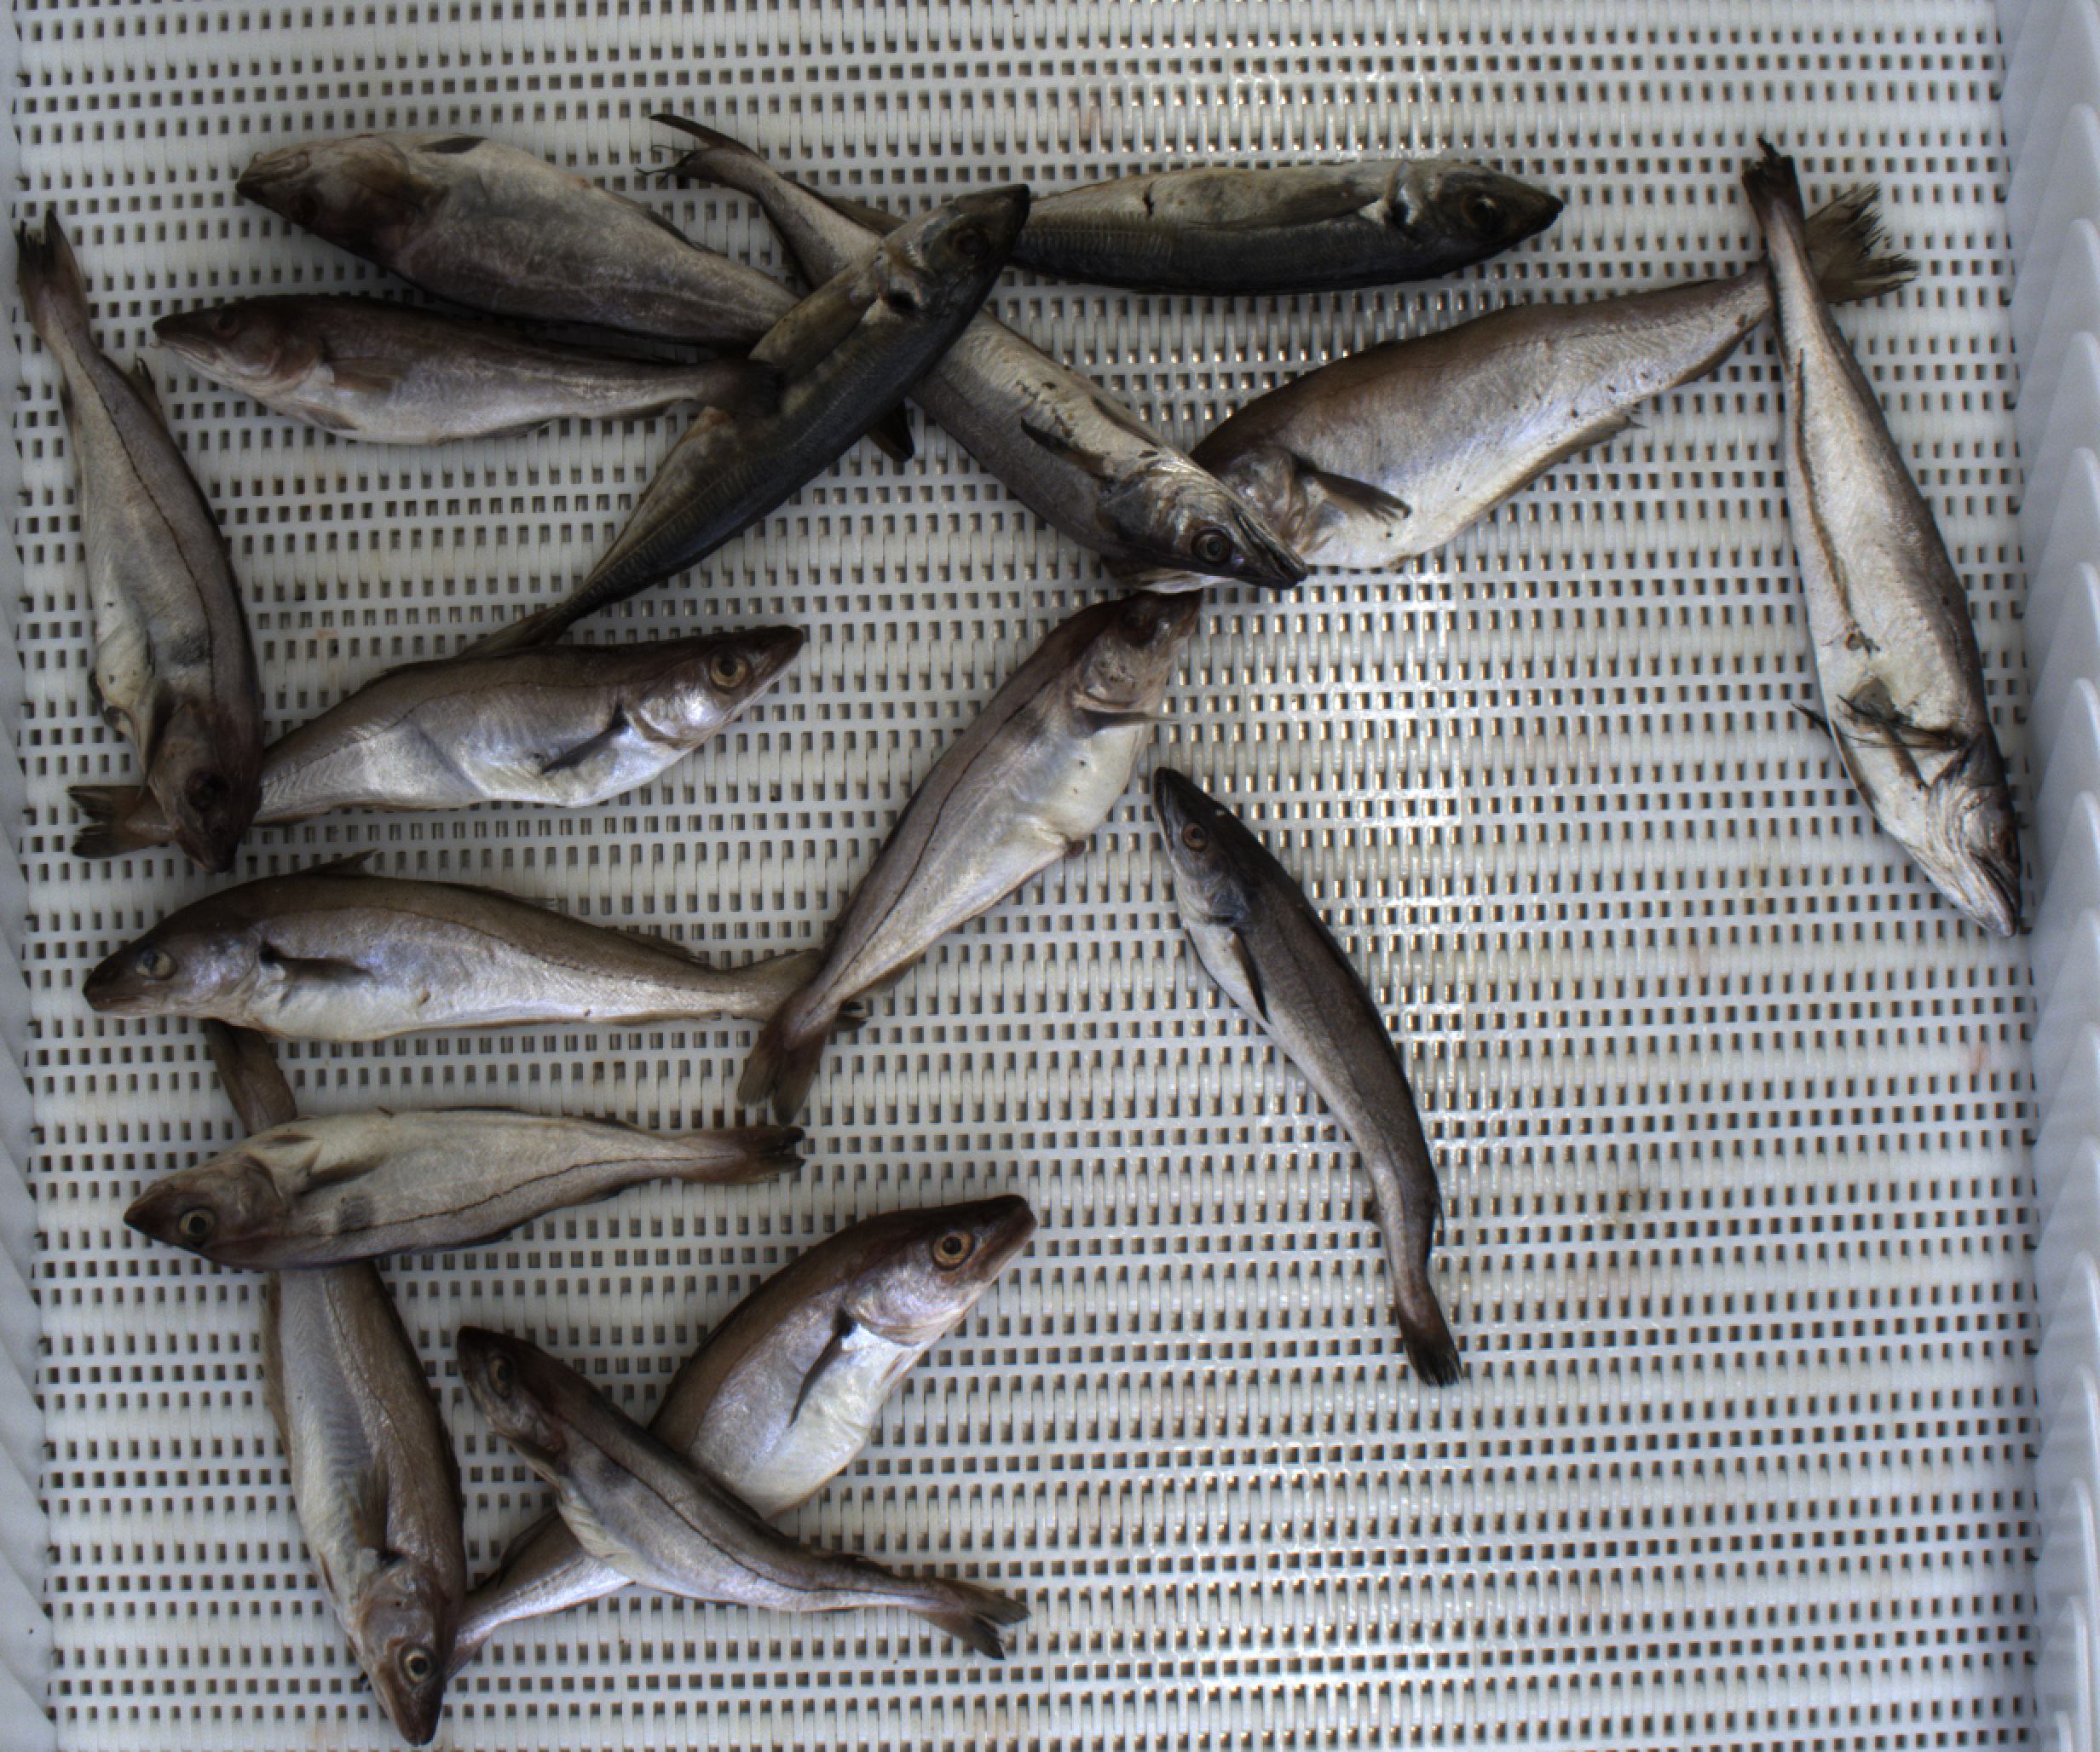
Total fish: 16
Cod: 2
Haddock: 4
Whiting: 5
Hake: 3
Horse mackerel: 2
Saithe: 0
Other: 0